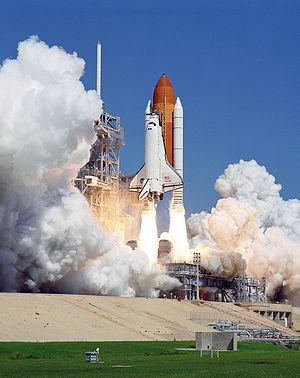
STS-115 est la 116ᵉ mission de la navette spatiale américaine et la 19ᵉ à travailler sur l'ISS. Confiée à l'orbiteur Atlantis dont c'est le 27ᵉ vol, elle a pour but de reprendre l'assemblage de la Station spatiale internationale. Celui-ci était interrompu depuis l'accident de Columbia en février 2003. C'est le but premier de cette mission, contrairement aux deux dernières où il s'agissait de tester les modifications apportées à la navette et en particulier à son réservoir externe.